Fuerteventura

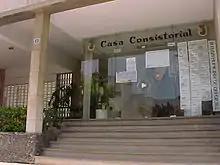
City Council of Puerto del Rosario

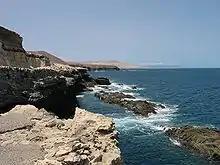
Fuerteventura coastline

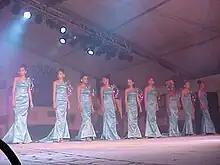
Candidates compete to be Queen of the Rose Festival in 2000 Puerto del Rosario.

The island is home to one of the two surviving populations of the threatened Canarian Egyptian vulture. It is also inhabited by many wild dogs and cats. On the barren, rocky land there are Barbary ground squirrels and geckos. Fuerteventura also hosts several migratory and nesting birds. The island has significant populations of the collared dove, common swifts and several finch species especially in the vicinity of holiday developments.